Ecology of Banksia

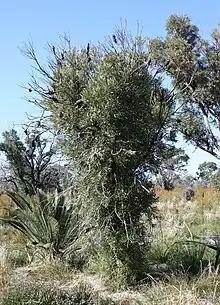
"B. attenuata" resprouting from epicormic buds after fire

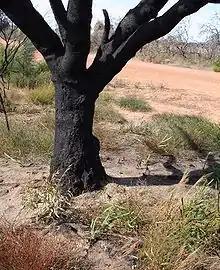
"B. prionotes" after fire. The maternal plant has been burnt, and possibly killed; but note the seedlings coming up beneath it.

"Banksia" plants are naturally adapted to the presence of regular bushfires. About half of "Banksia" species typically survive bushfires, either because they have very thick bark that protects the trunk from fire, or because they have lignotubers from which they can resprout after fire. In addition, fire triggers the release of seed stored in the aerial seed bank — an adaptation known as serotiny. In ecological literature, the species that are killed by fire but regenerate from seed are referred to as "fire-sensitive" or "seeders", while those that typically survive by resprouting from a trunk or underground lignotuber are called "fire-tolerant" or "sprouters".